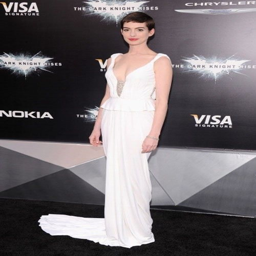
dress was stunning at the premiere